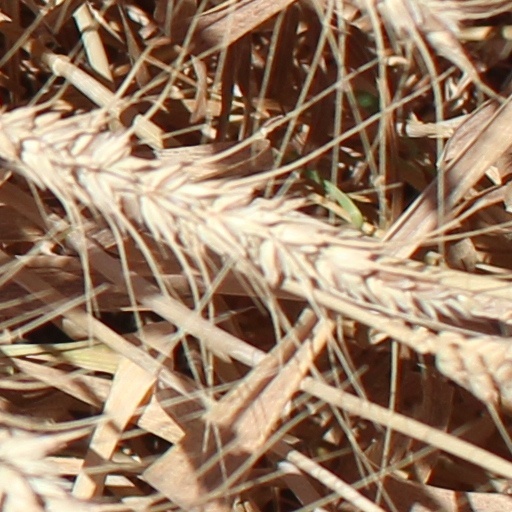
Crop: wheat